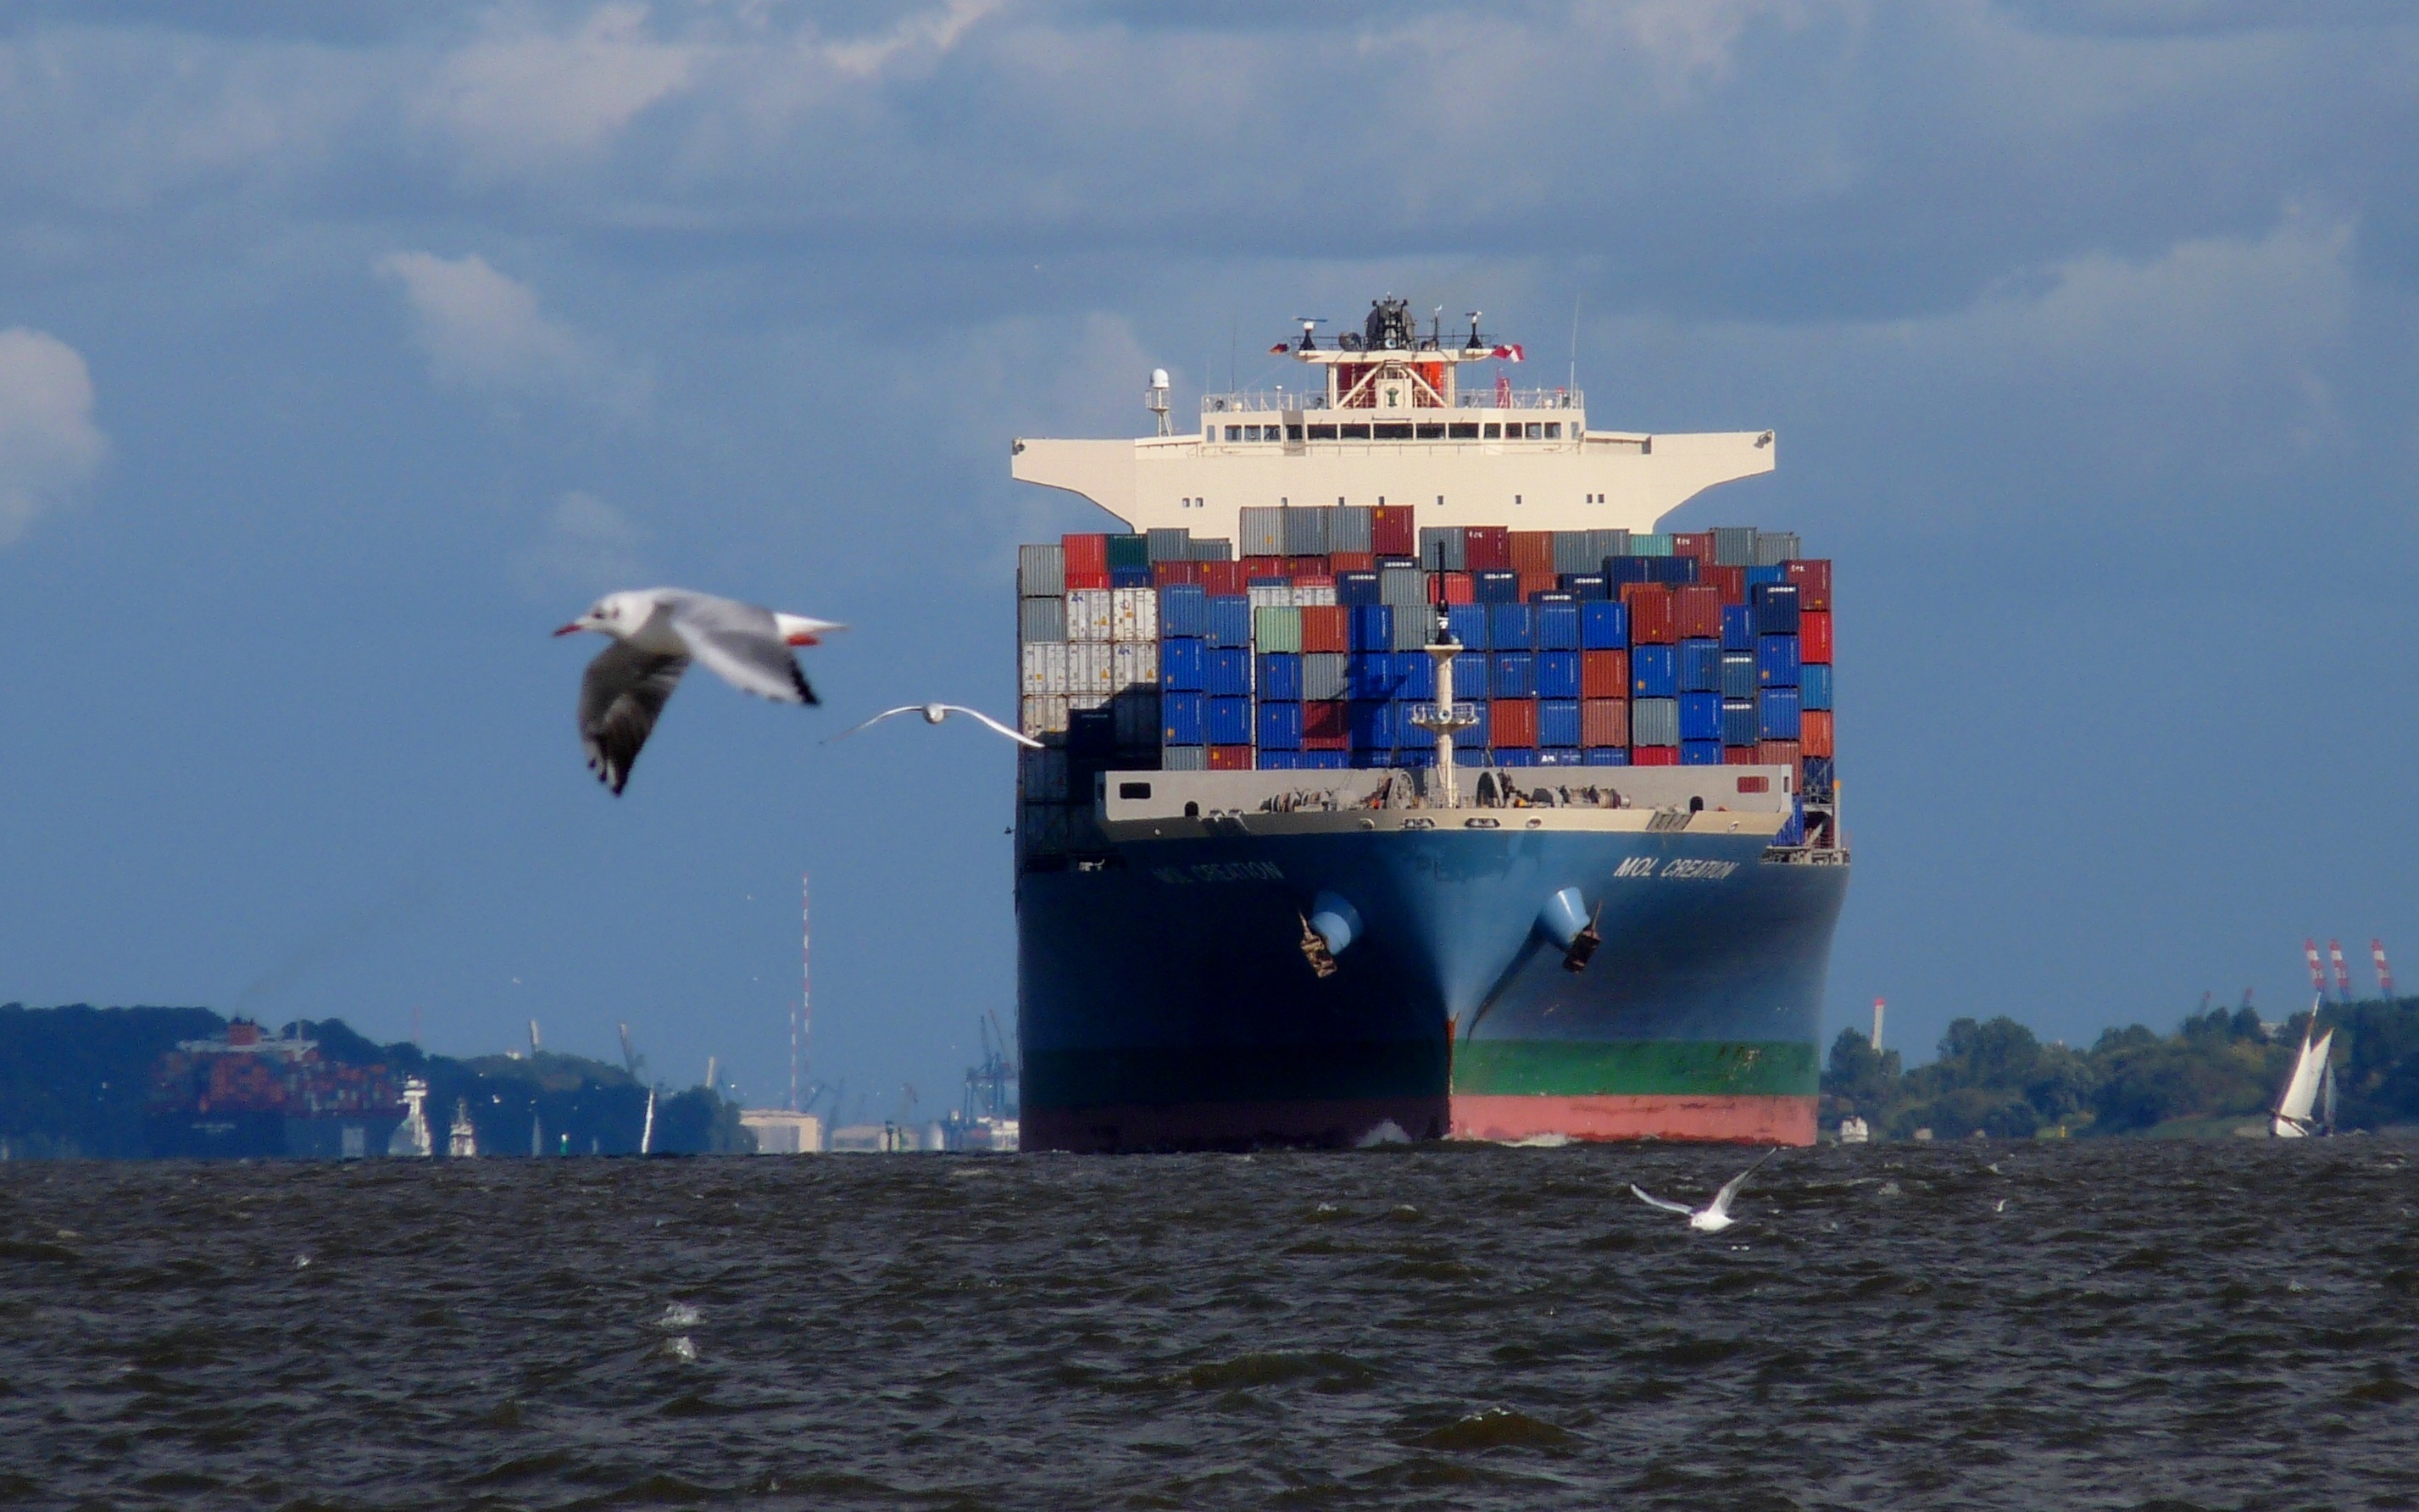
sea, coast, water, ocean, river, ship, transport, boot, vehicle, harbor, port, arctic, cargo ship, ferry, container, cargo, channel, freighter, shipping, maritime, watercraft, charge, elbe, hamburg, seafaring, hamburg port, container ship, frachtschiff, container terminal, trade in goods, freight transport, gull technology, tank ship, bulk carrier, offshore drilling